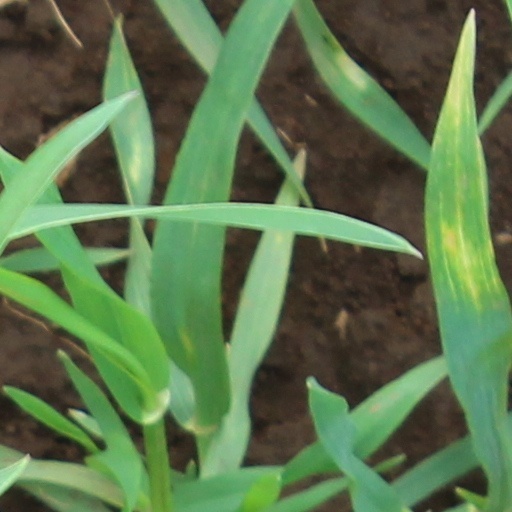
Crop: wheat